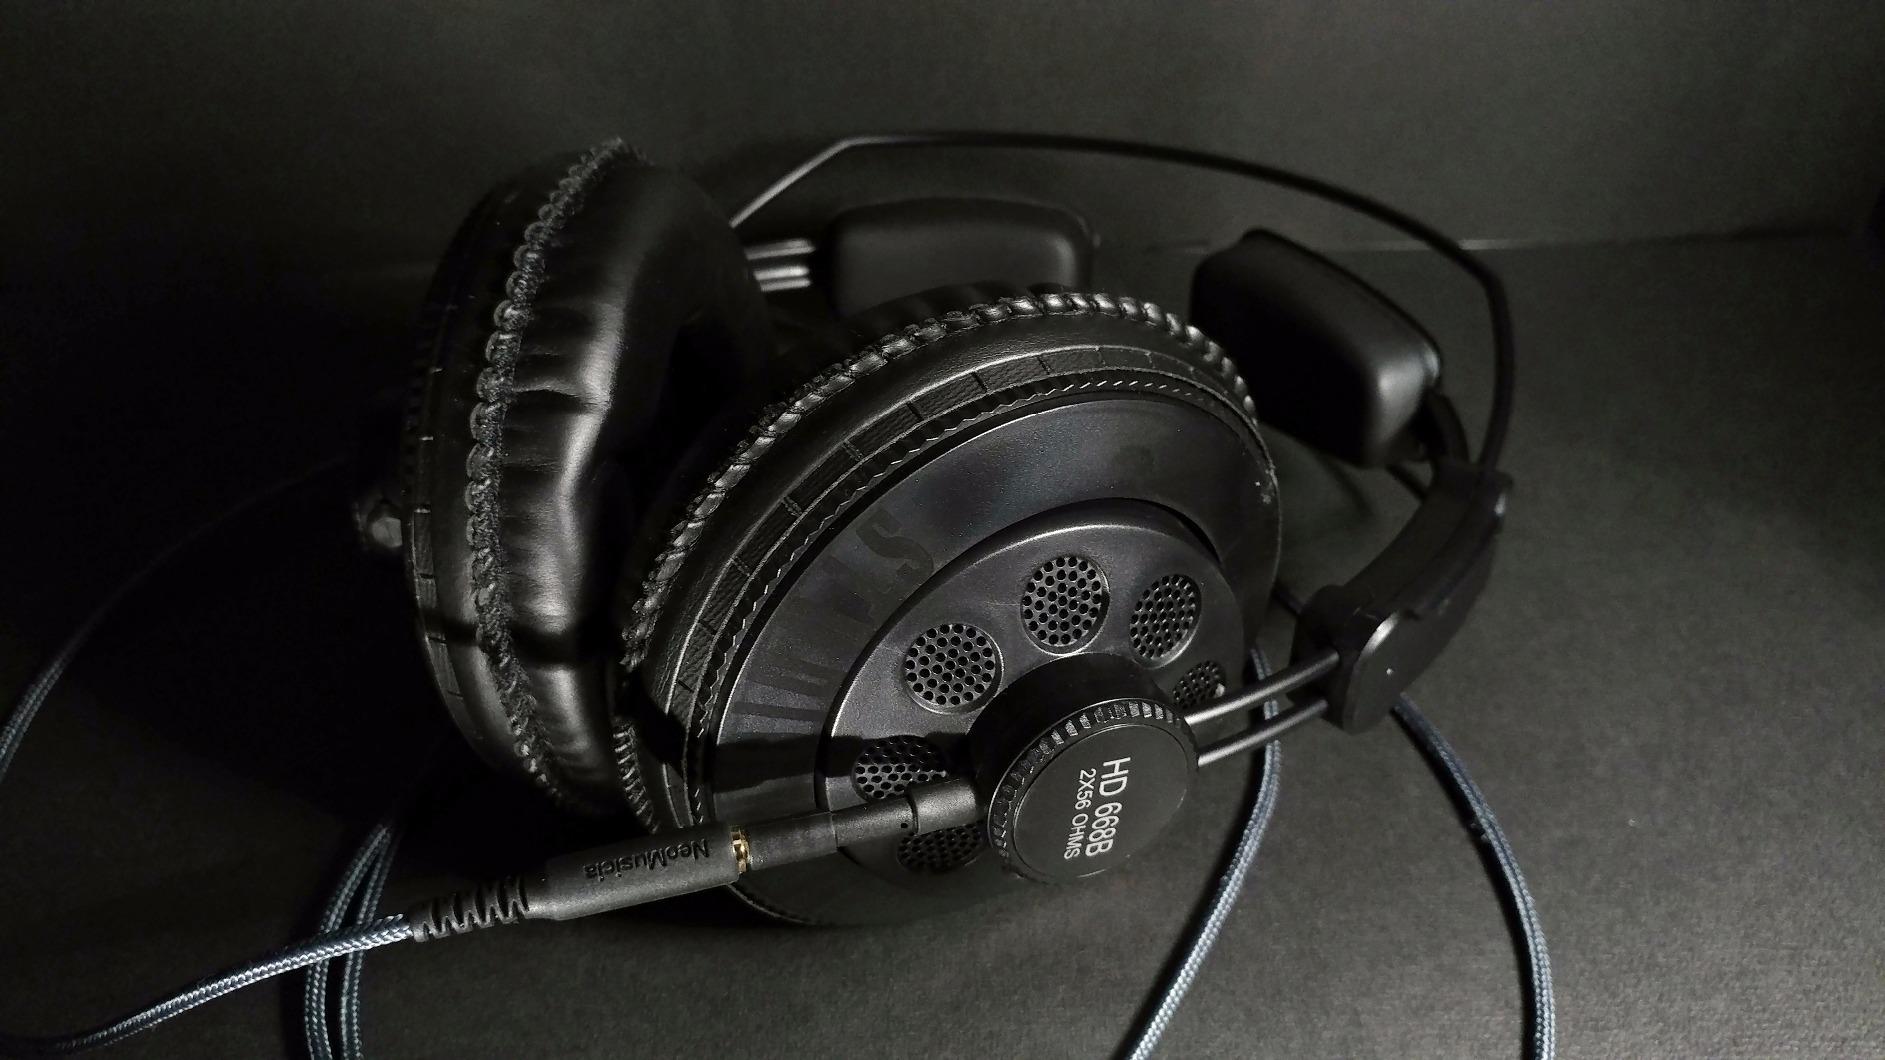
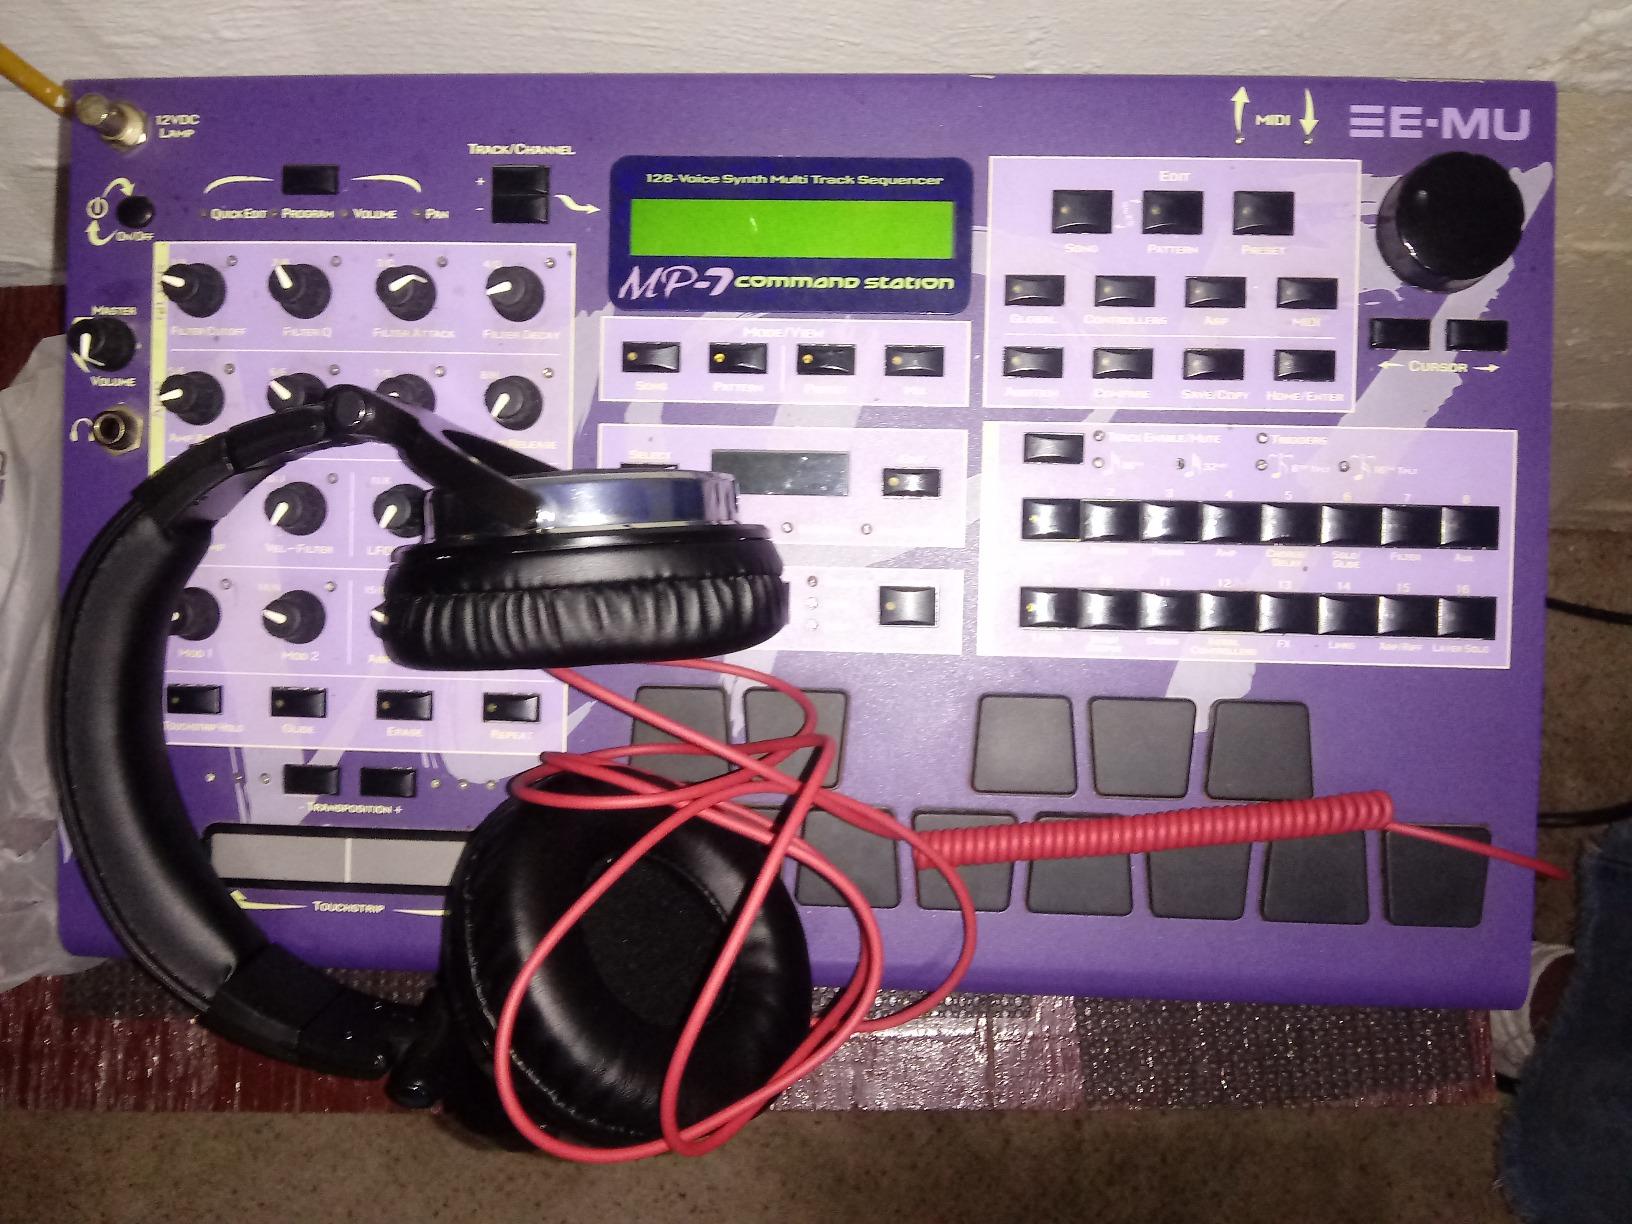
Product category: headphones
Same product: no